Photon upconversion

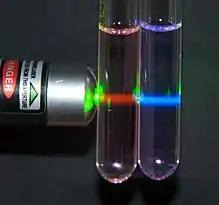
Example of normal Stokes emission through fluorescence (left, red) and anti-Stokes emission (right, blue) through sensitized triplet-triplet annihilation based photon upconversion, samples excited with green light.

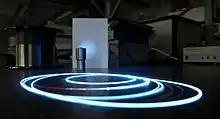
Upconversion fluorescence. Optical fiber that contains infrared light shines with a blue color in the dark

Photon upconversion (UC) is a process in which the sequential absorption of two or more photons leads to the emission of light at shorter wavelength than the excitation wavelength. It is an anti-Stokes type emission. An example is the conversion of infrared light to visible light. Upconversion can take place in both organic and inorganic materials, through a number of different mechanisms. Organic molecules that can achieve photon upconversion through triplet-triplet annihilation are typically polycyclic aromatic hydrocarbons (PAHs). Inorganic materials capable of photon upconversion often contain ions of d-block or f-block elements. Examples of these ions are Ln, Ti, Ni, Mo, Re, Os, and so on.